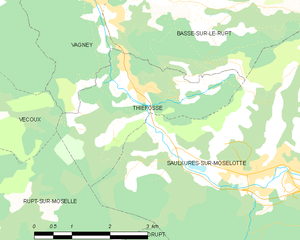
Carte des communes françaises Thiéfosse
Thiéfosse est une commune du nord-est de la France, dans le département des Vosges et le canton de Saulxures-sur-Moselotte. Elle fait partie de l'unité urbaine de La Bresse et de la Communauté de communes des Hautes Vosges.